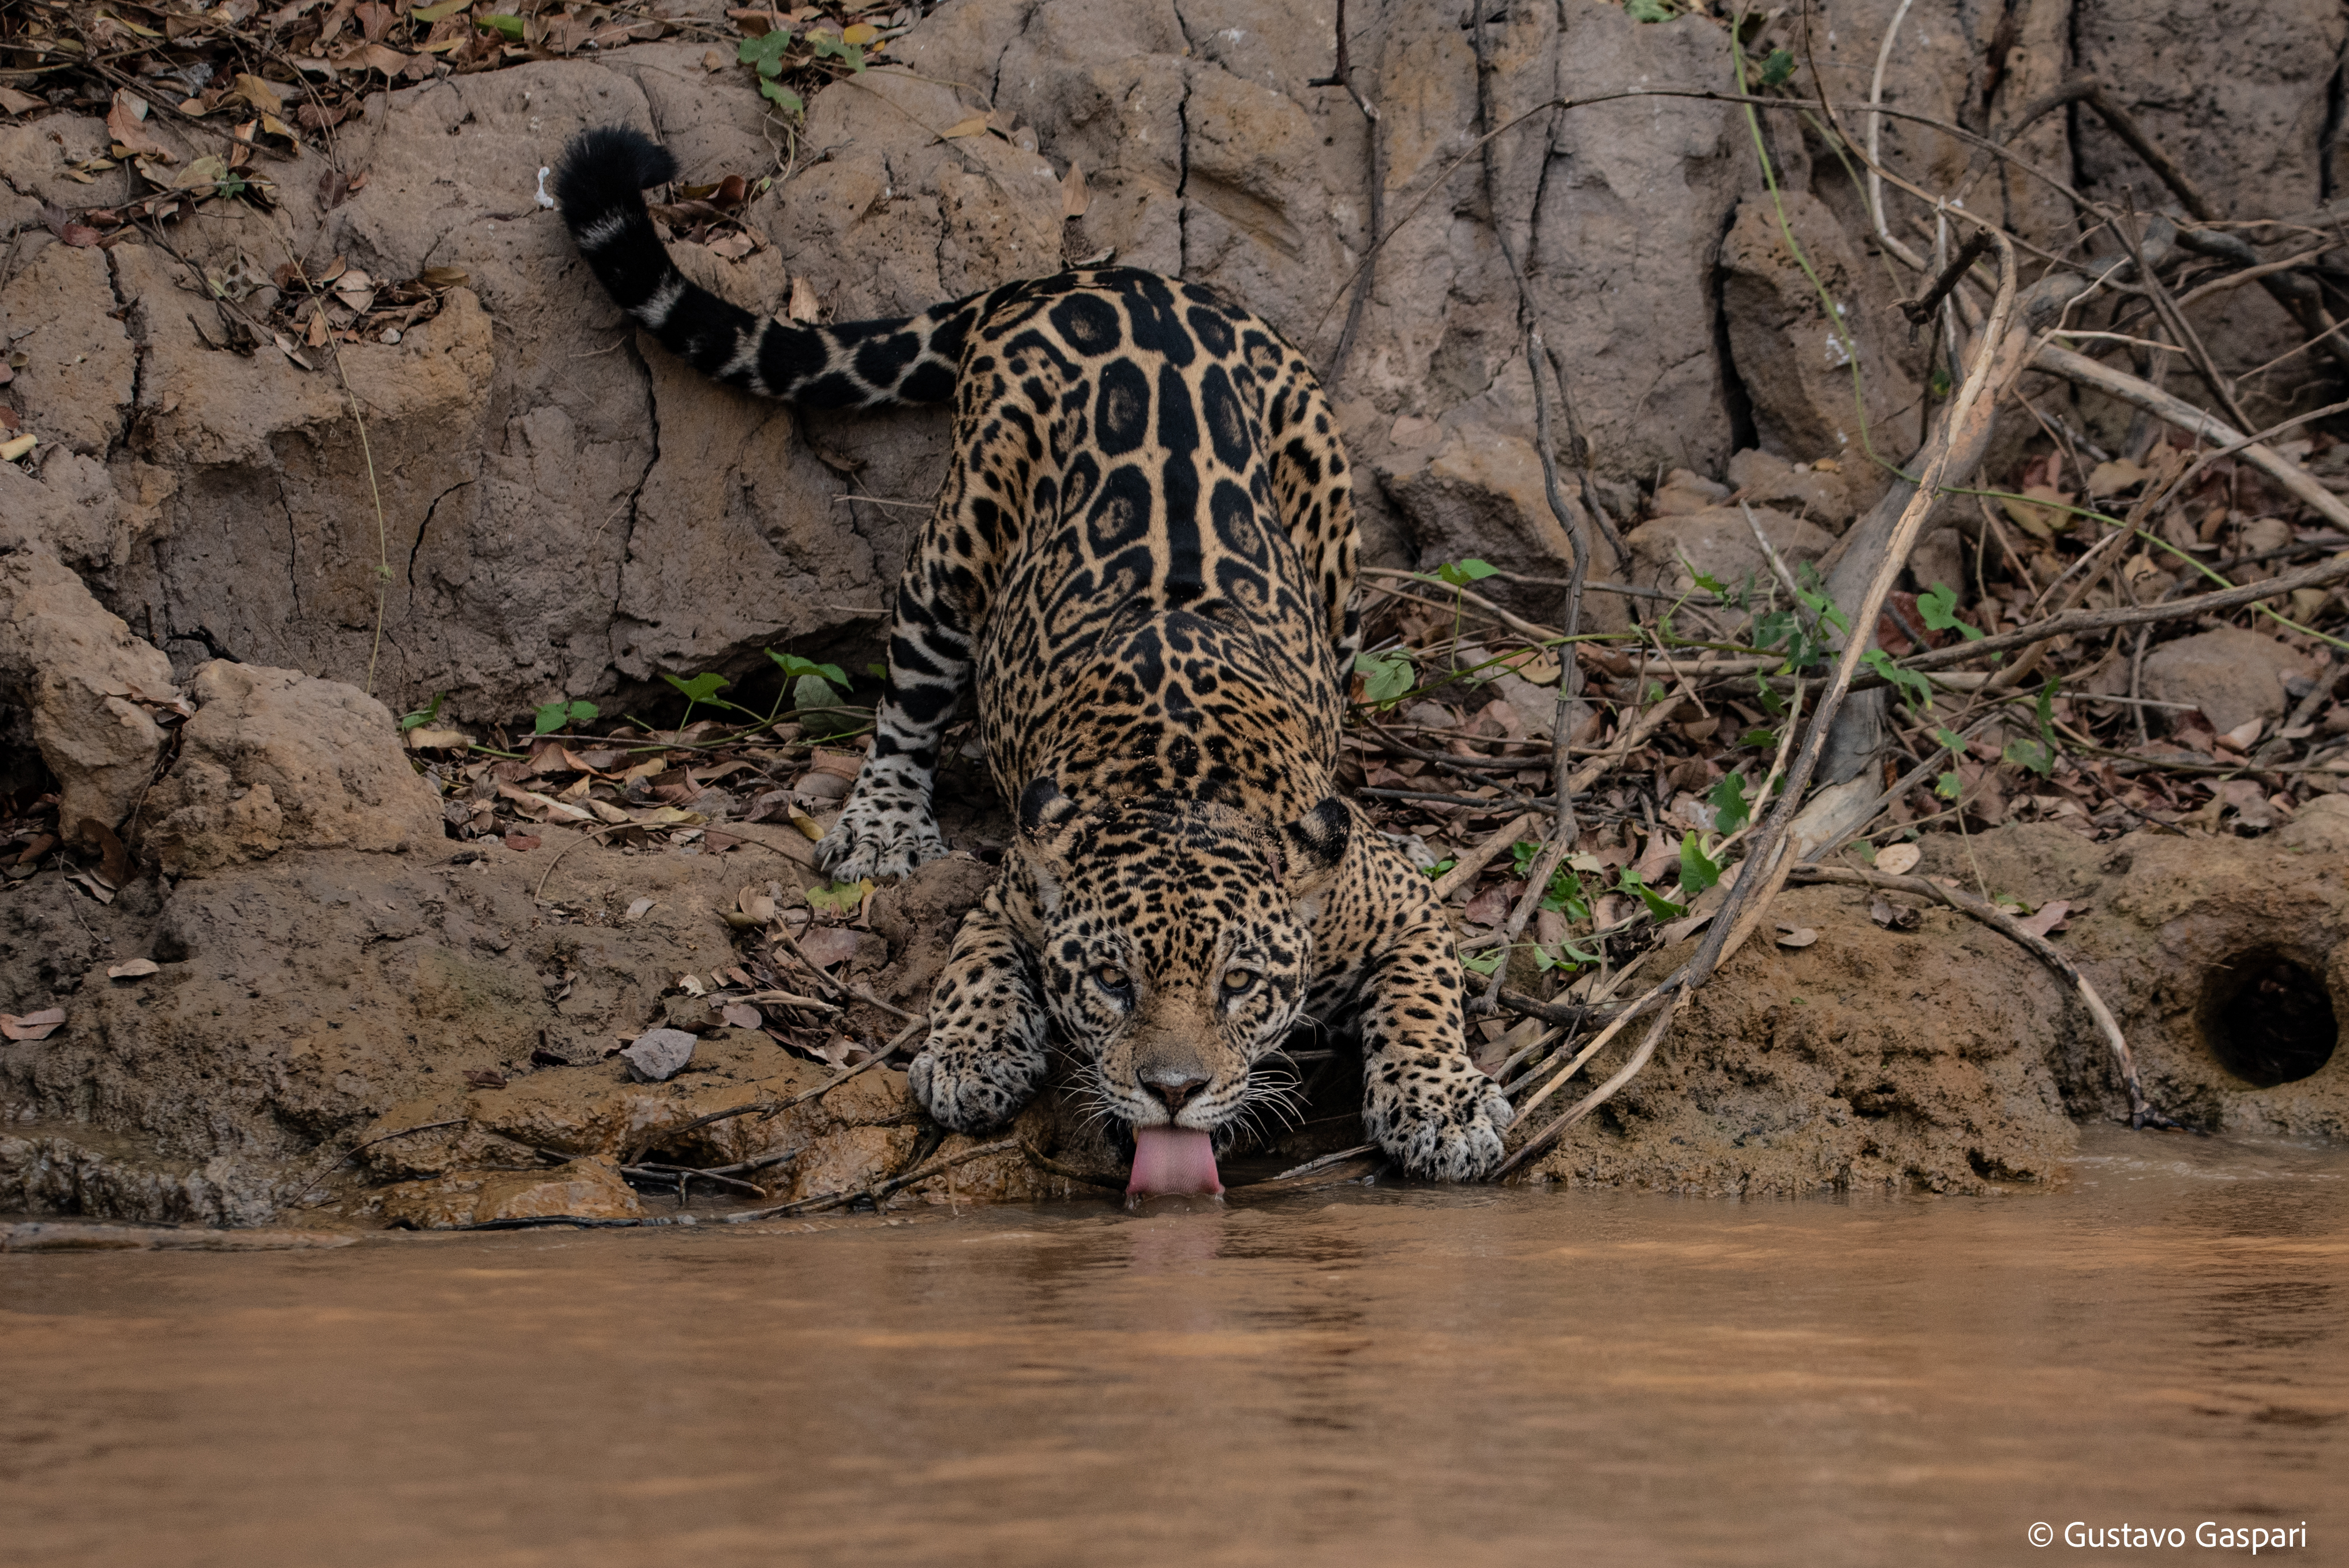
Jaguar: Estella